Hui people

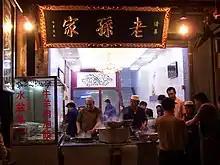
Muslim restaurant in Xi'an

Different Muslim ethnic groups in different regions are treated differently by the Chinese government in regards to religious freedom. A greater freedom is permitted for Hui Muslims, who can practice their religion, build mosques, and have their children attend mosques. Since the 1980s, Islamic private schools have been supported and permitted by the Chinese government in Muslim areas. Although religious education for children is officially forbidden by law in China, the CCP allows Hui Muslims to have their children educated in the religion and attend mosques. After secondary education is completed, China then allows Hui students who would like to, embark on religious studies under an imam.